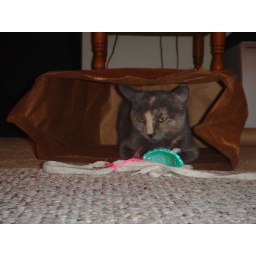
My little kitty in a grocery bag